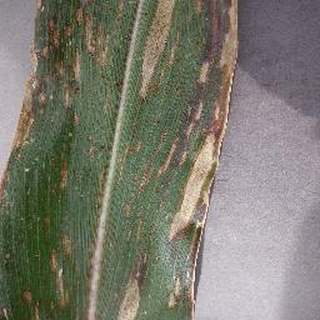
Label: corn_northern_leaf_blight